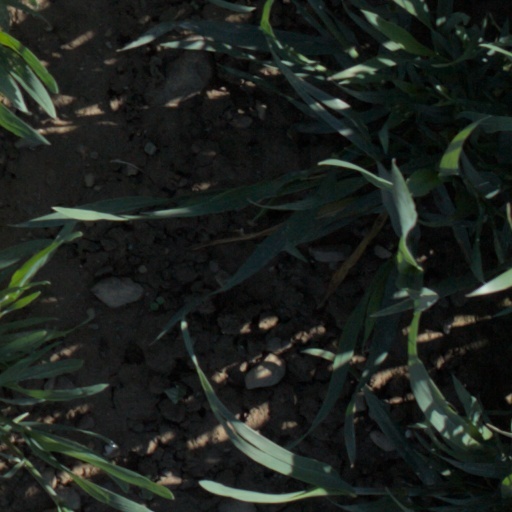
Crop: wheat